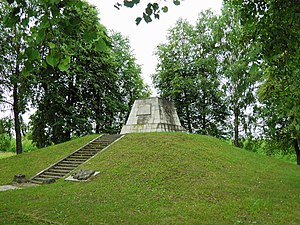
Salgales pagasts
Monument til minde om Lettiske frihedskæmpere opstillet i Salgales pagasts
Salgales pagasts er en territorial enhed i Ozolnieku novads i Letland. Pagasten etableredes i 1945, havde 1.845 indbyggere i 2010 og omfatter et areal på 156,88 kvadratkilometer. Hovedbyen i pagasten er Emburga.